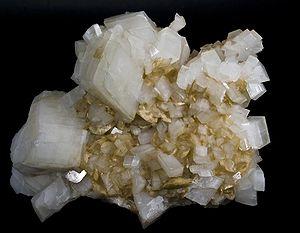
Dolomite et magnésite - Carrière Azcárate, Eugui, Esteribar, Navarre, Espagne - (10.2x6.7cm)